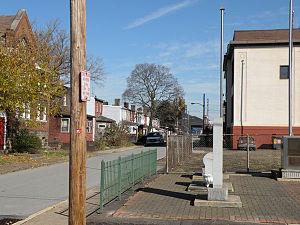
Natrona est une commune non-incorporée de Harrison en Pennsylvanie occidentale. Elle se trouve dans l'aire métropolitaine de Pittsburgh à 39 kilomètres environ, au nord-est du centre-ville de Pittsburgh. La localité est située le long de la rivière Allegheny à l'écluse n° 4 et au bord des bassins n° 3 et n° 4, entre Brackenridge, Natrona Heights, Karns, Allegheny, et Lower Burrell.